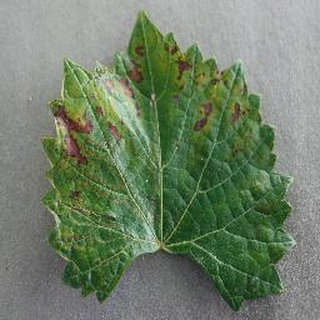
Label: grape_esca_black_measles